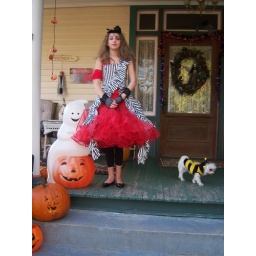
Emily as Um, from Umbridge in Alice's red court dress